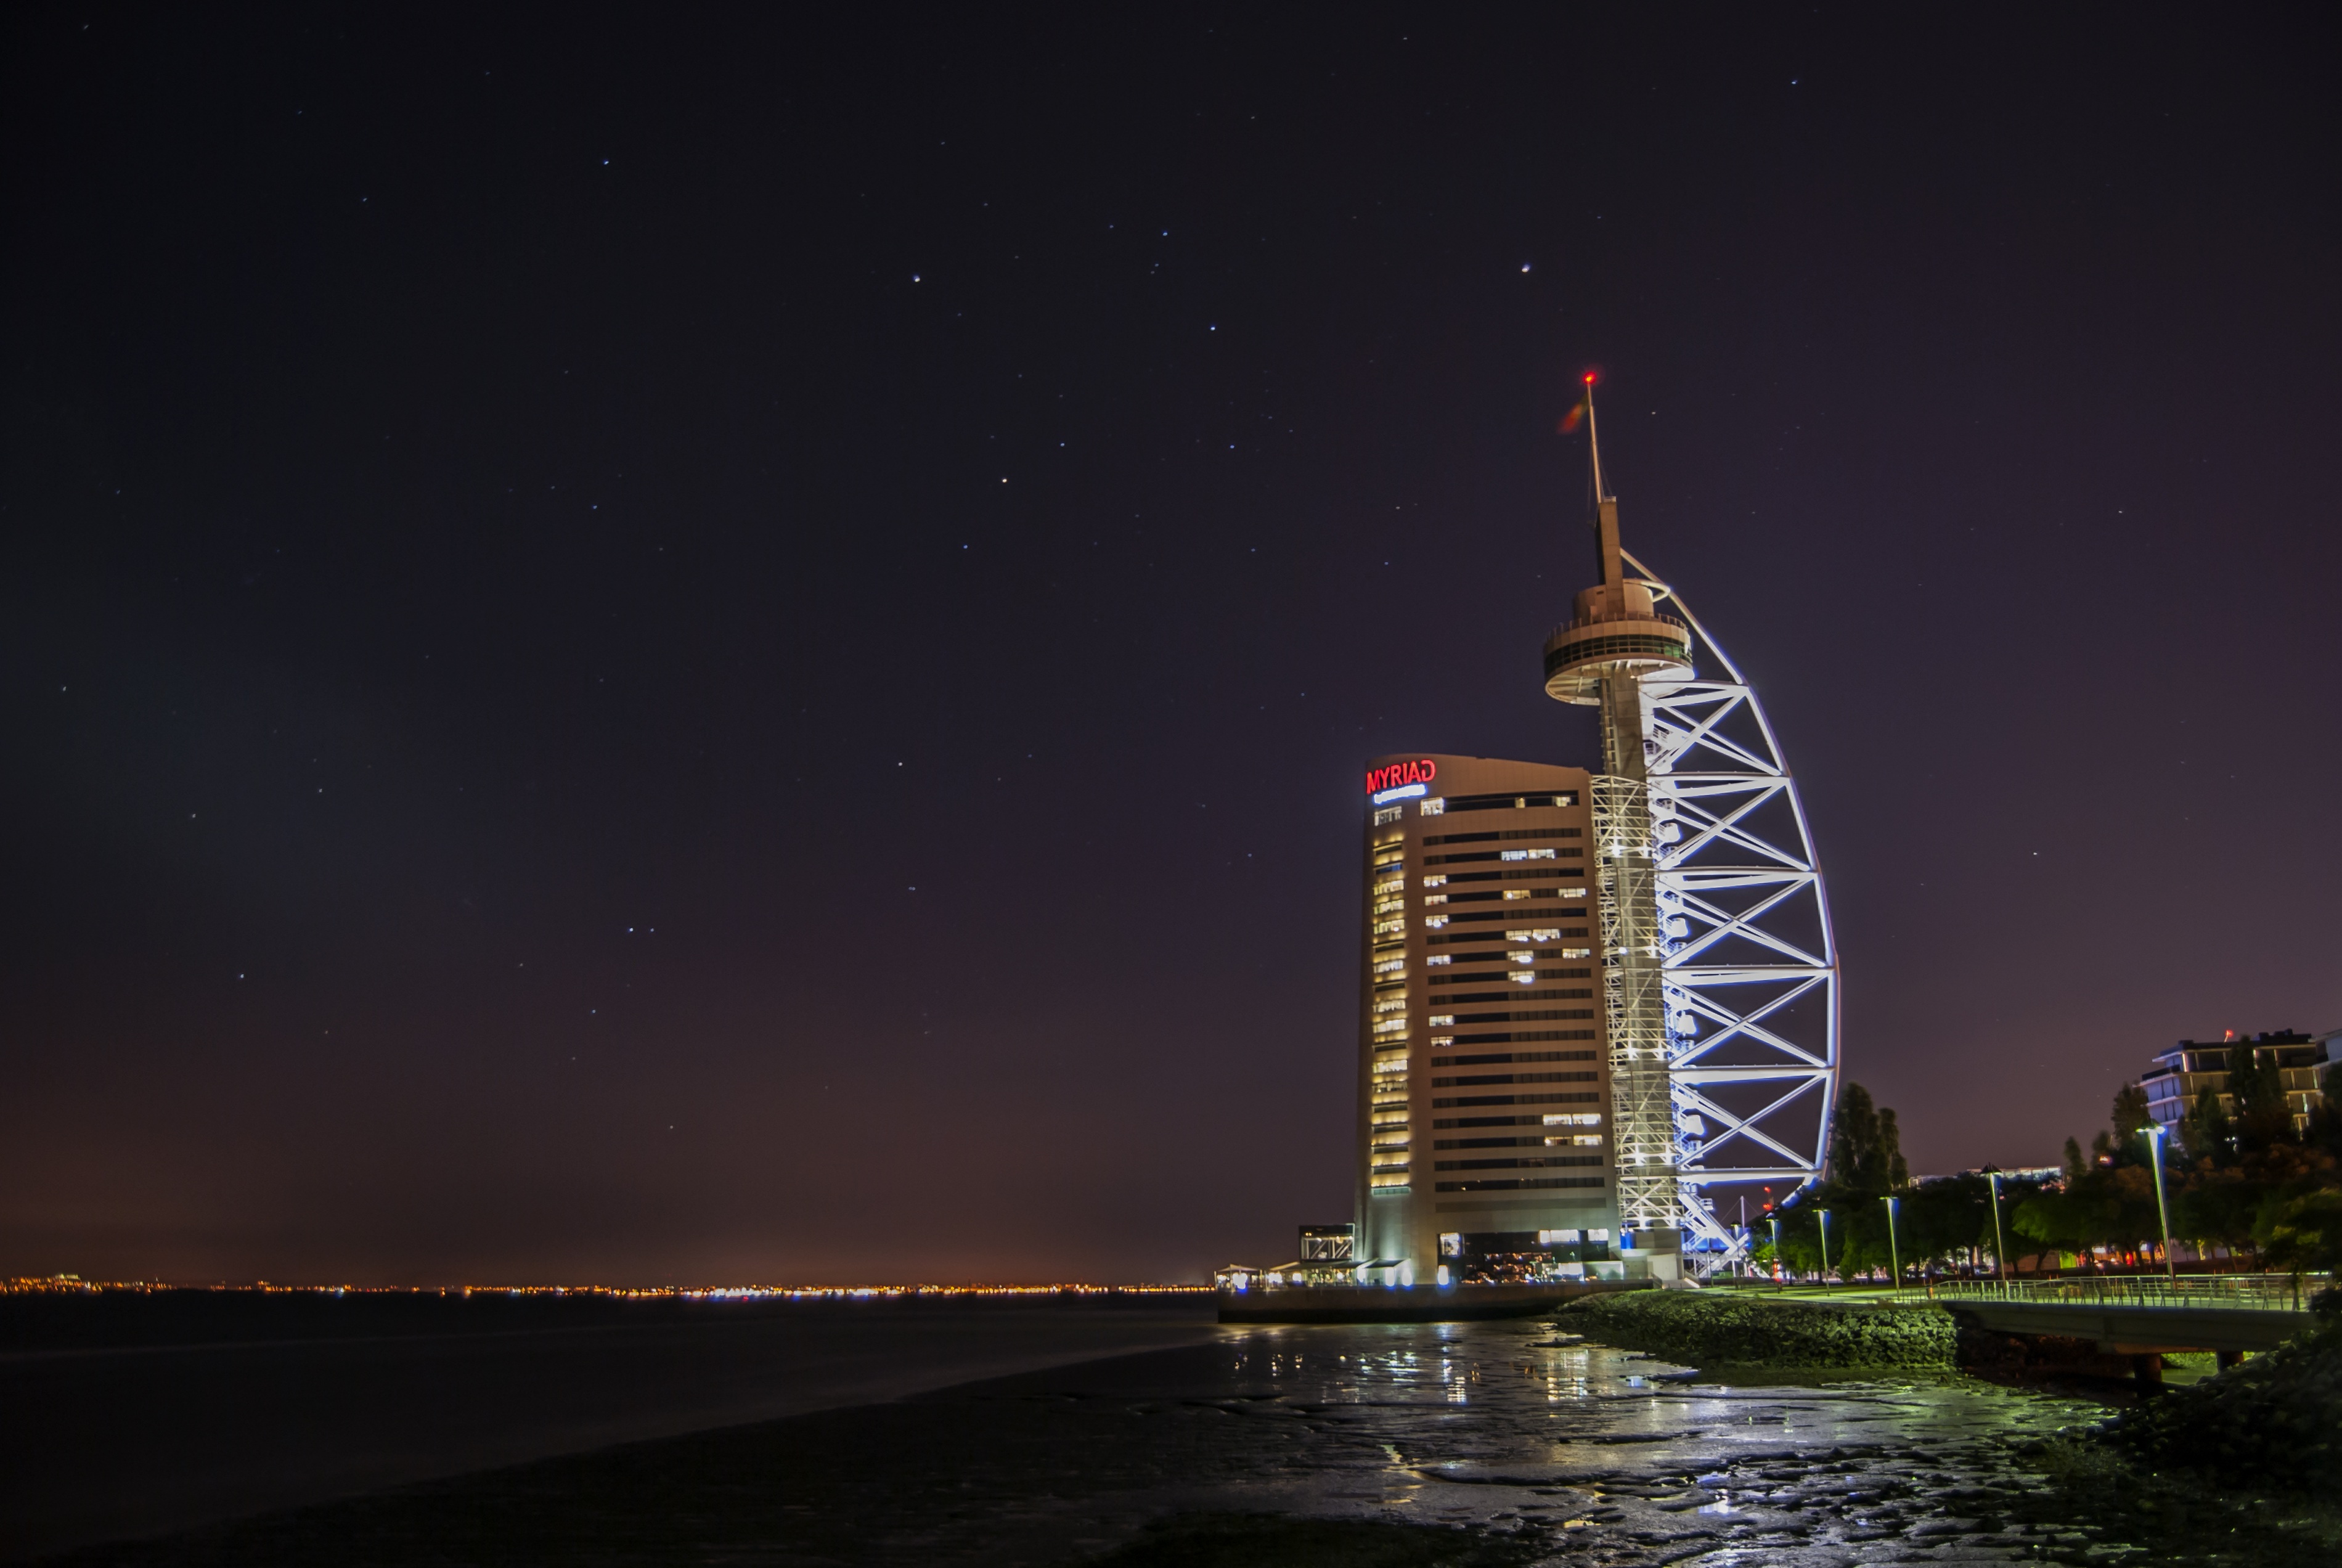
horizon, light, architecture, sky, bridge, skyline, night, building, city, skyscraper, monument, cityscape, travel, dusk, europe, evening, reflection, tower, landmark, darkness, tourism, agua, portugal, rio, lisbon, tejo, arquitecture, tagus river, portuguesa, park of the nations